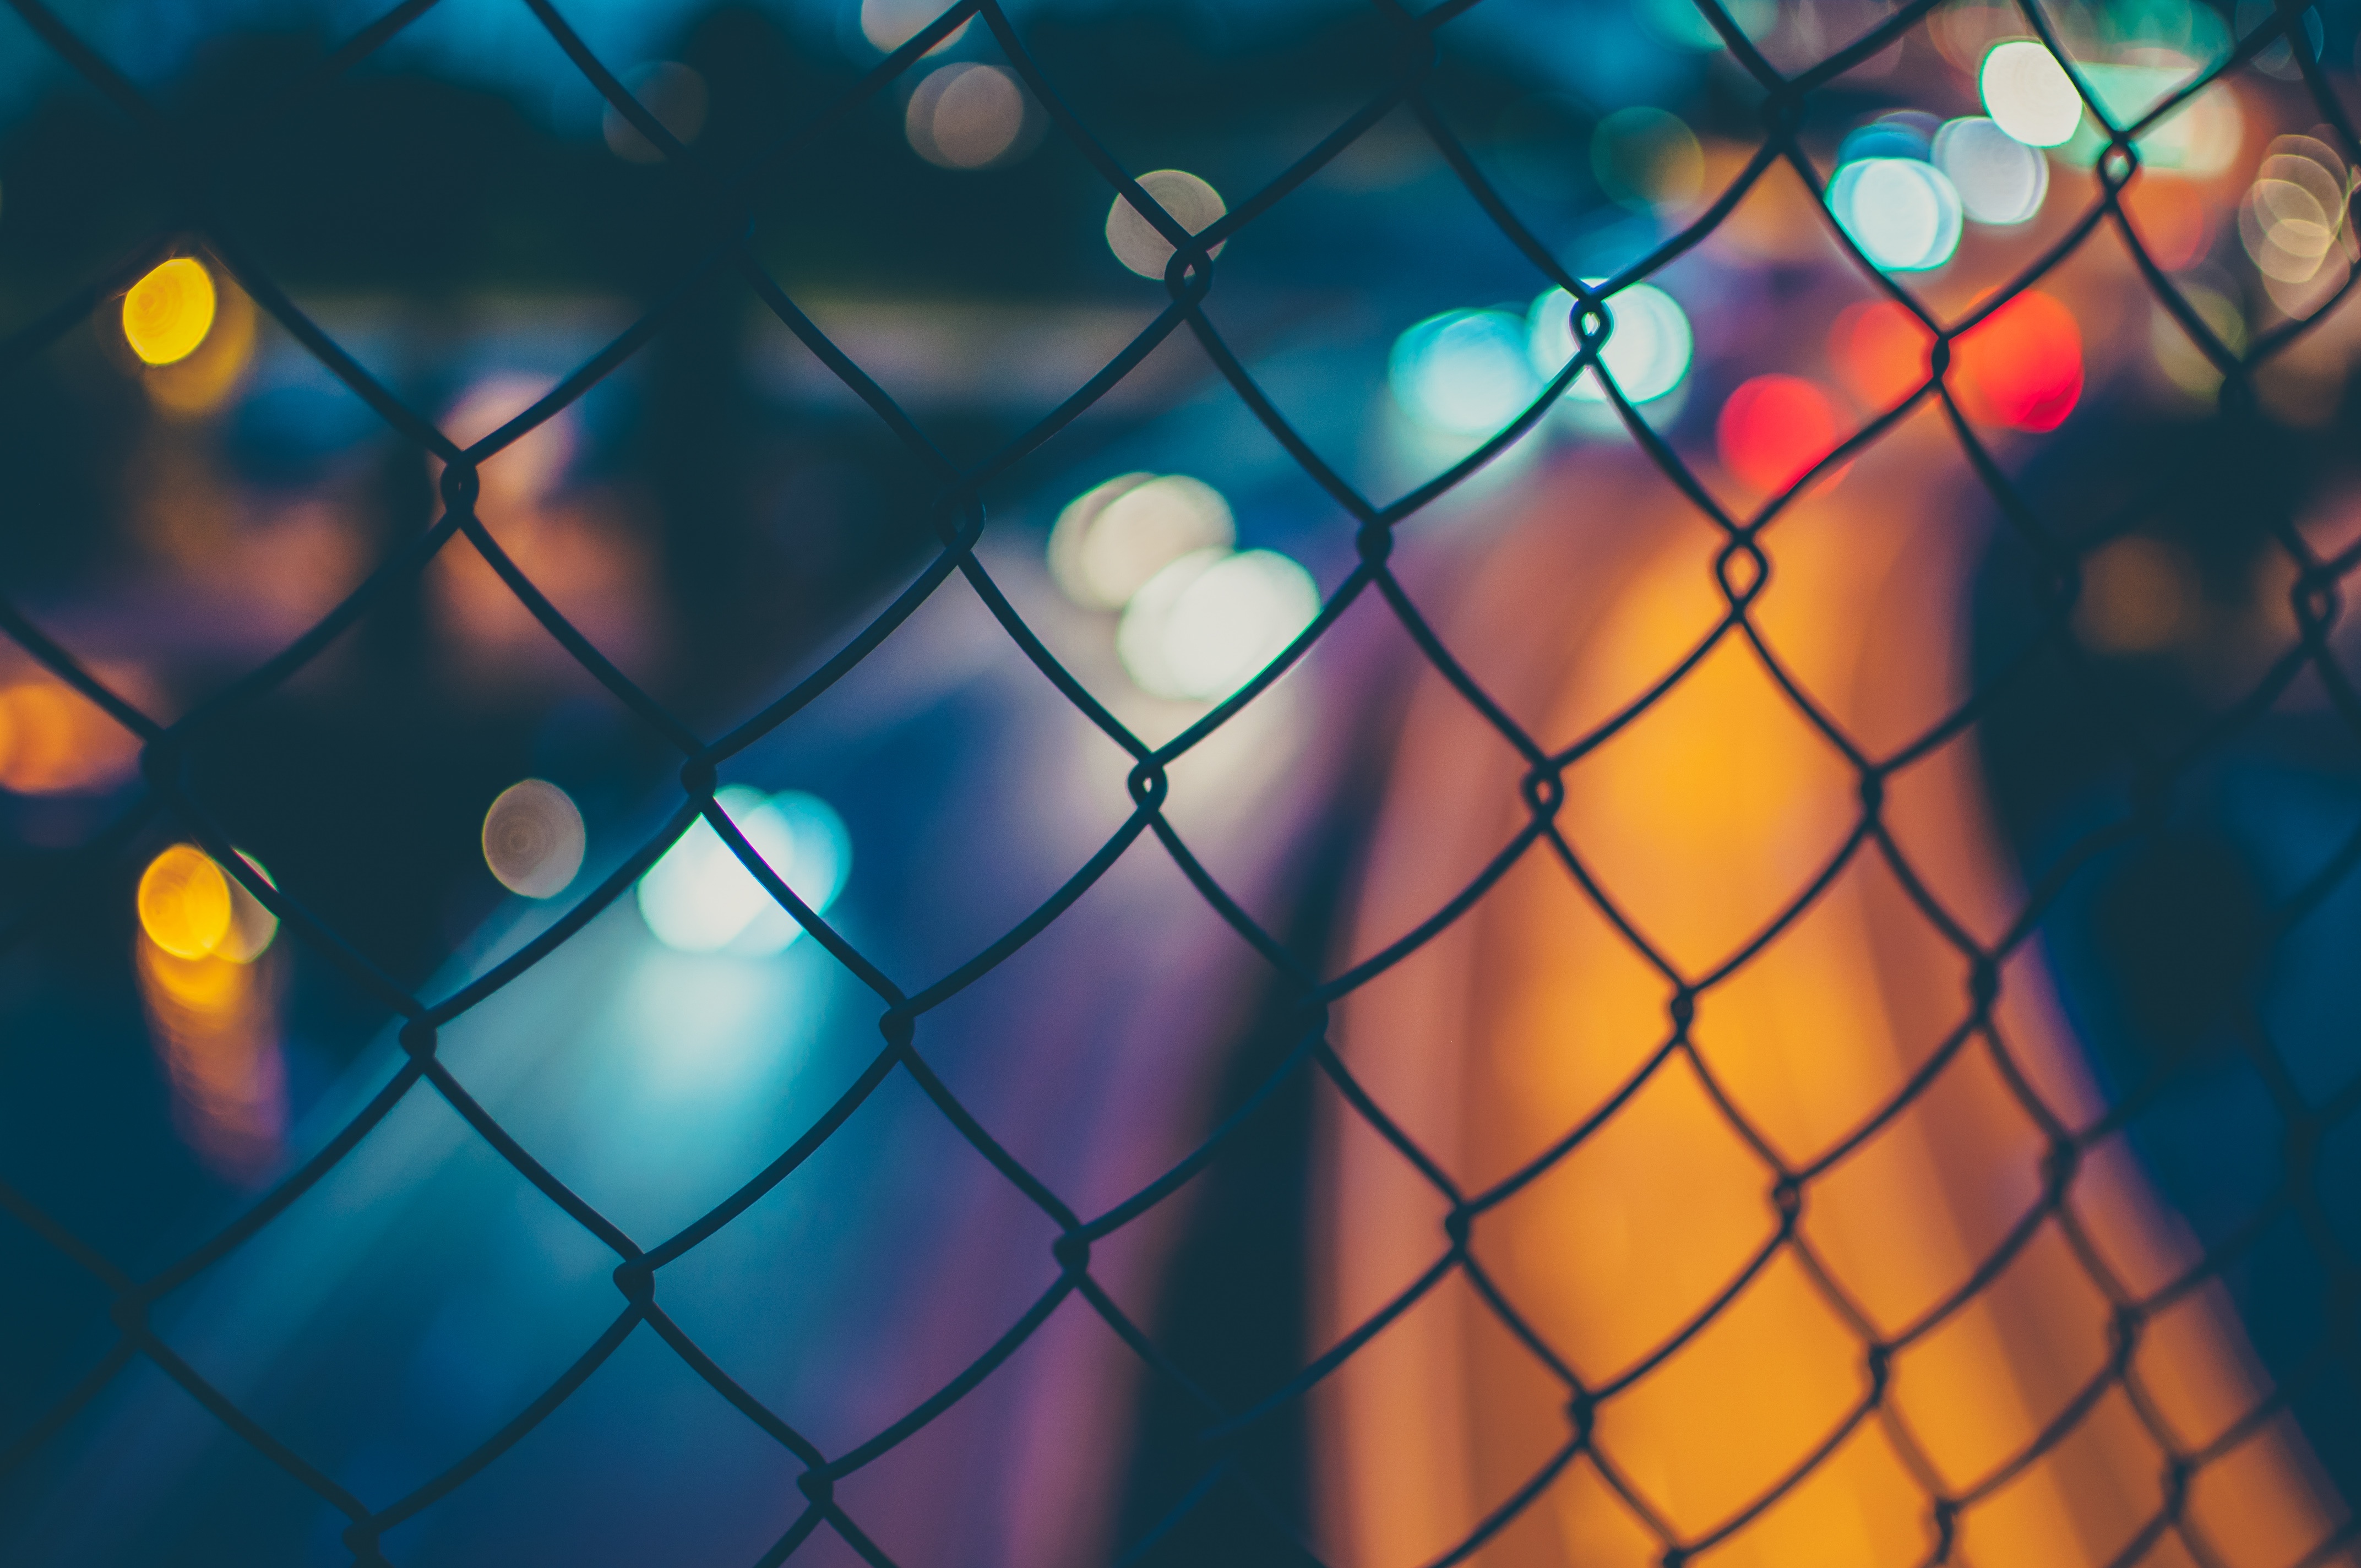
light, fence, night, sunlight, window, glass, line, reflection, color, blue, lighting, long exposure, circle, symmetry, shape, computer wallpaper